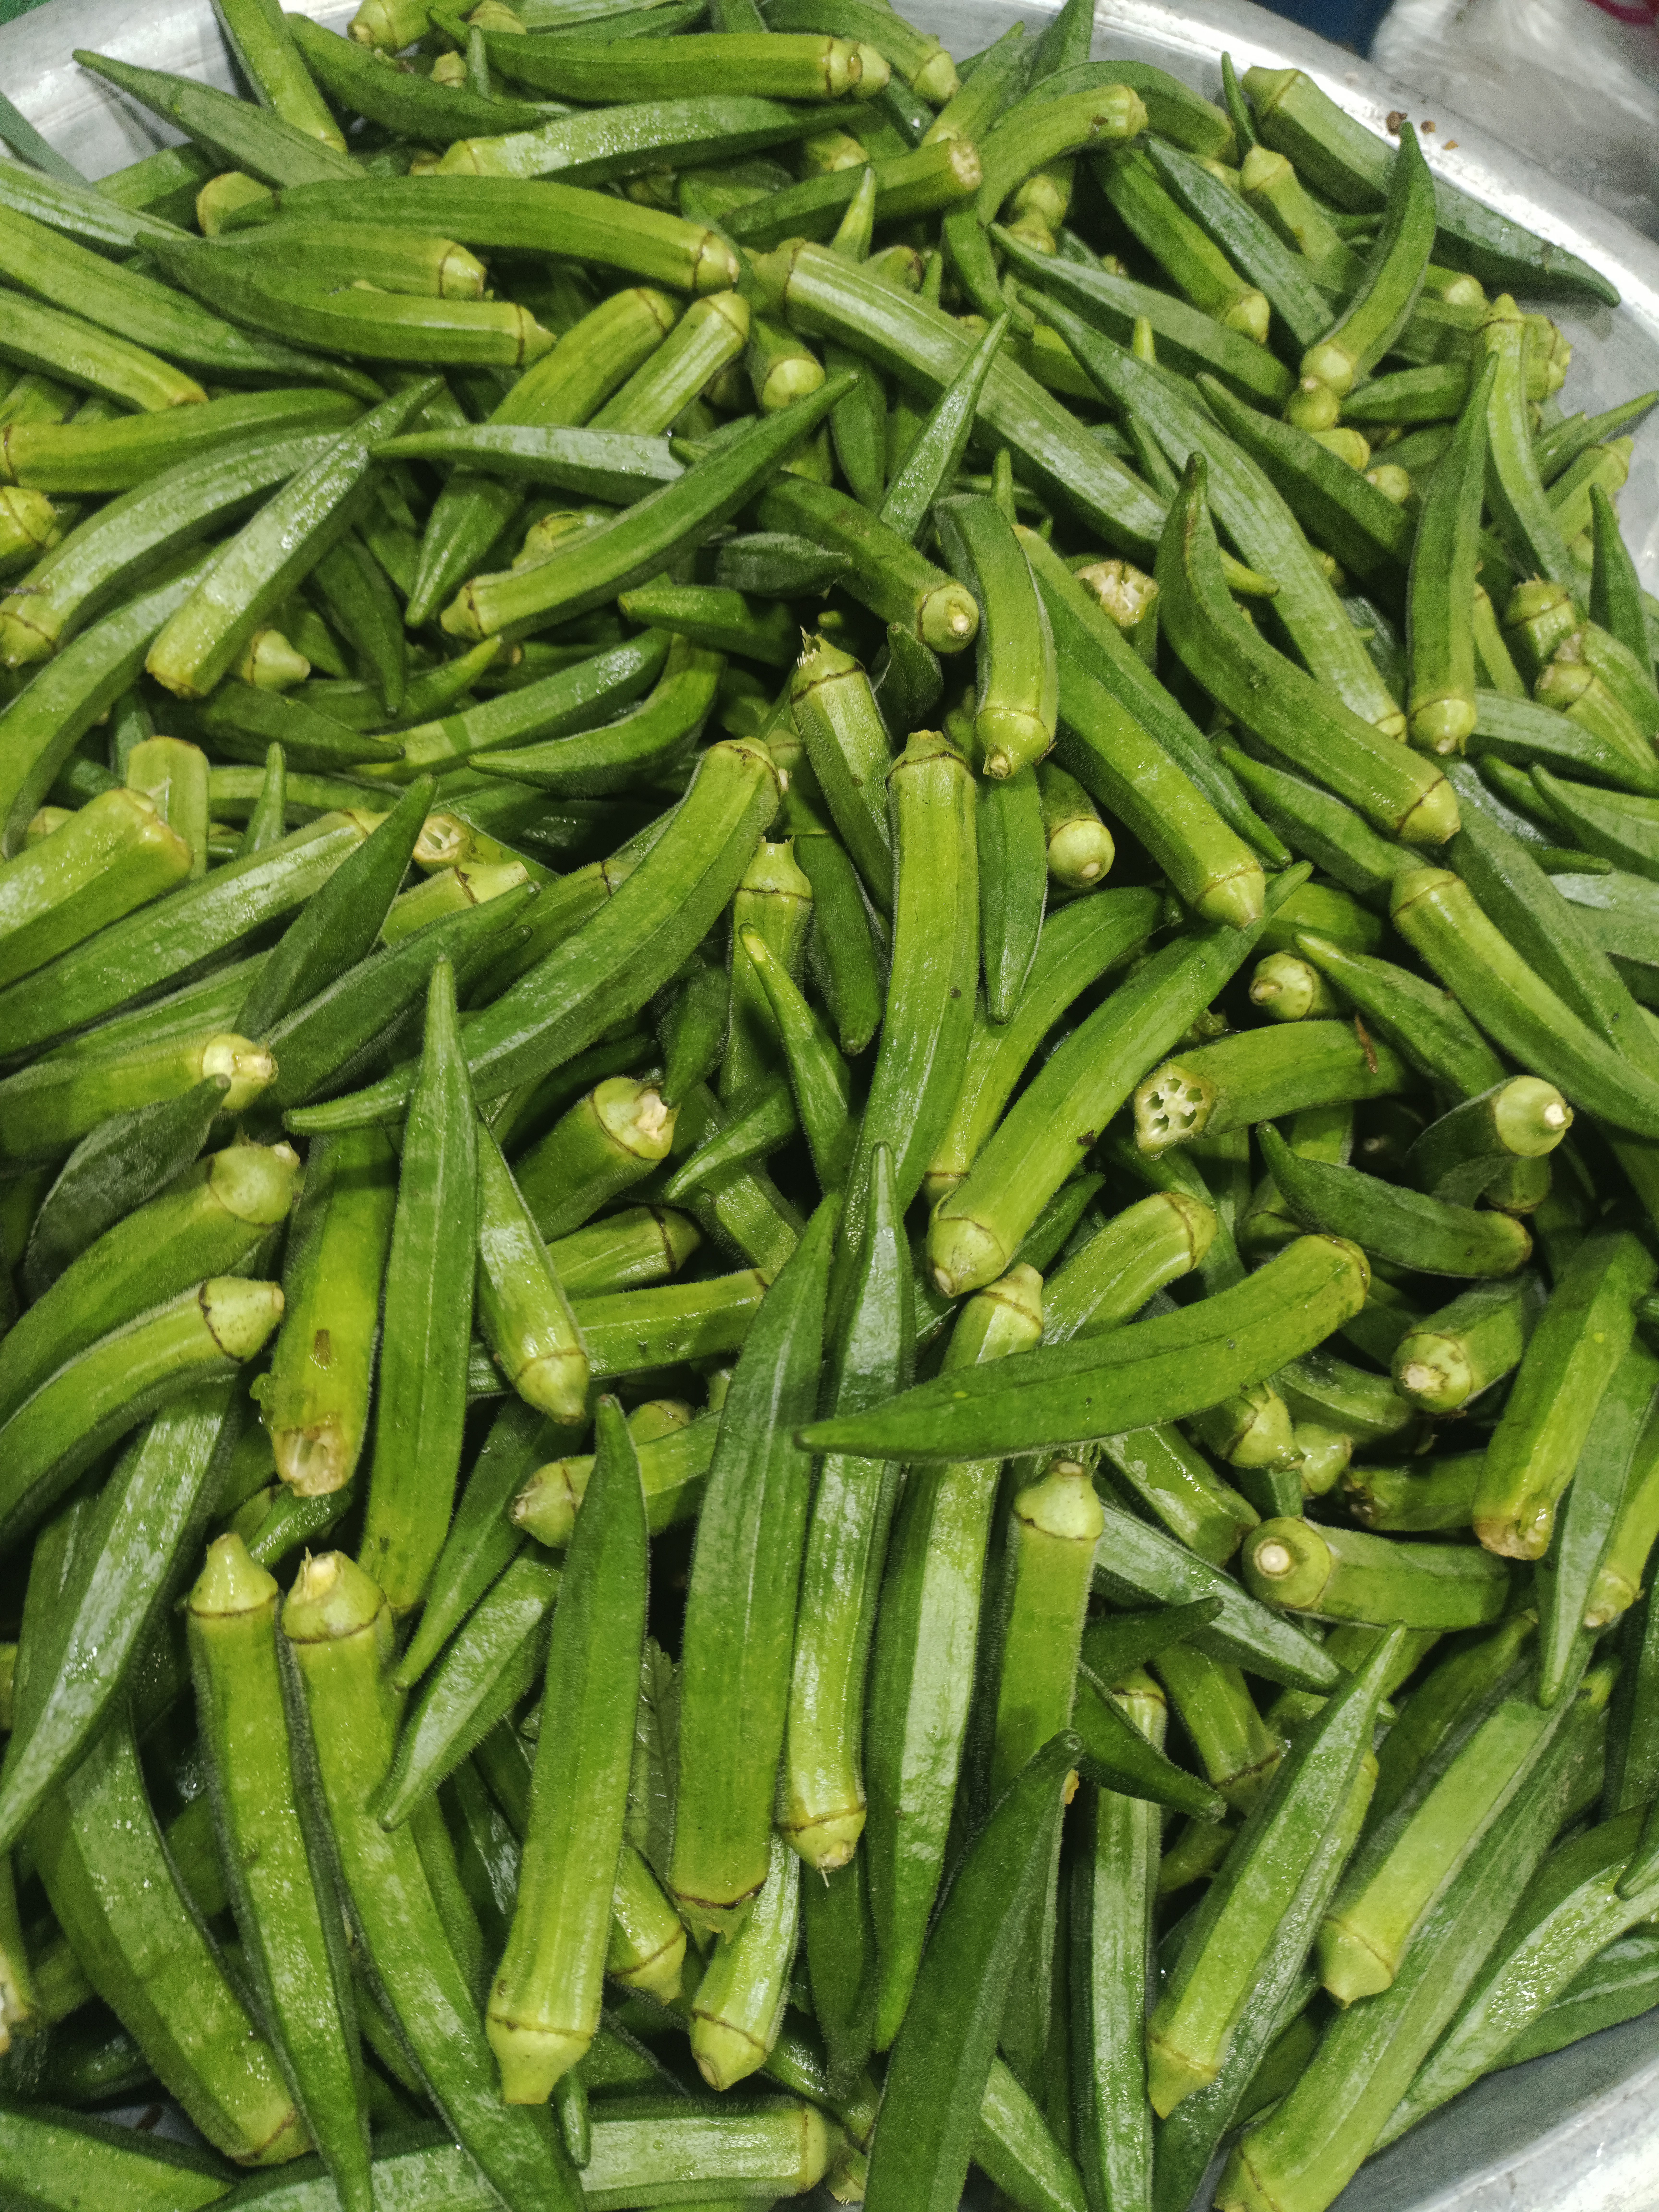
Label: Abelmoschus esculentus